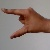
The image shows a hand gesture representing the letter 'Z' in Indian Sign Language.